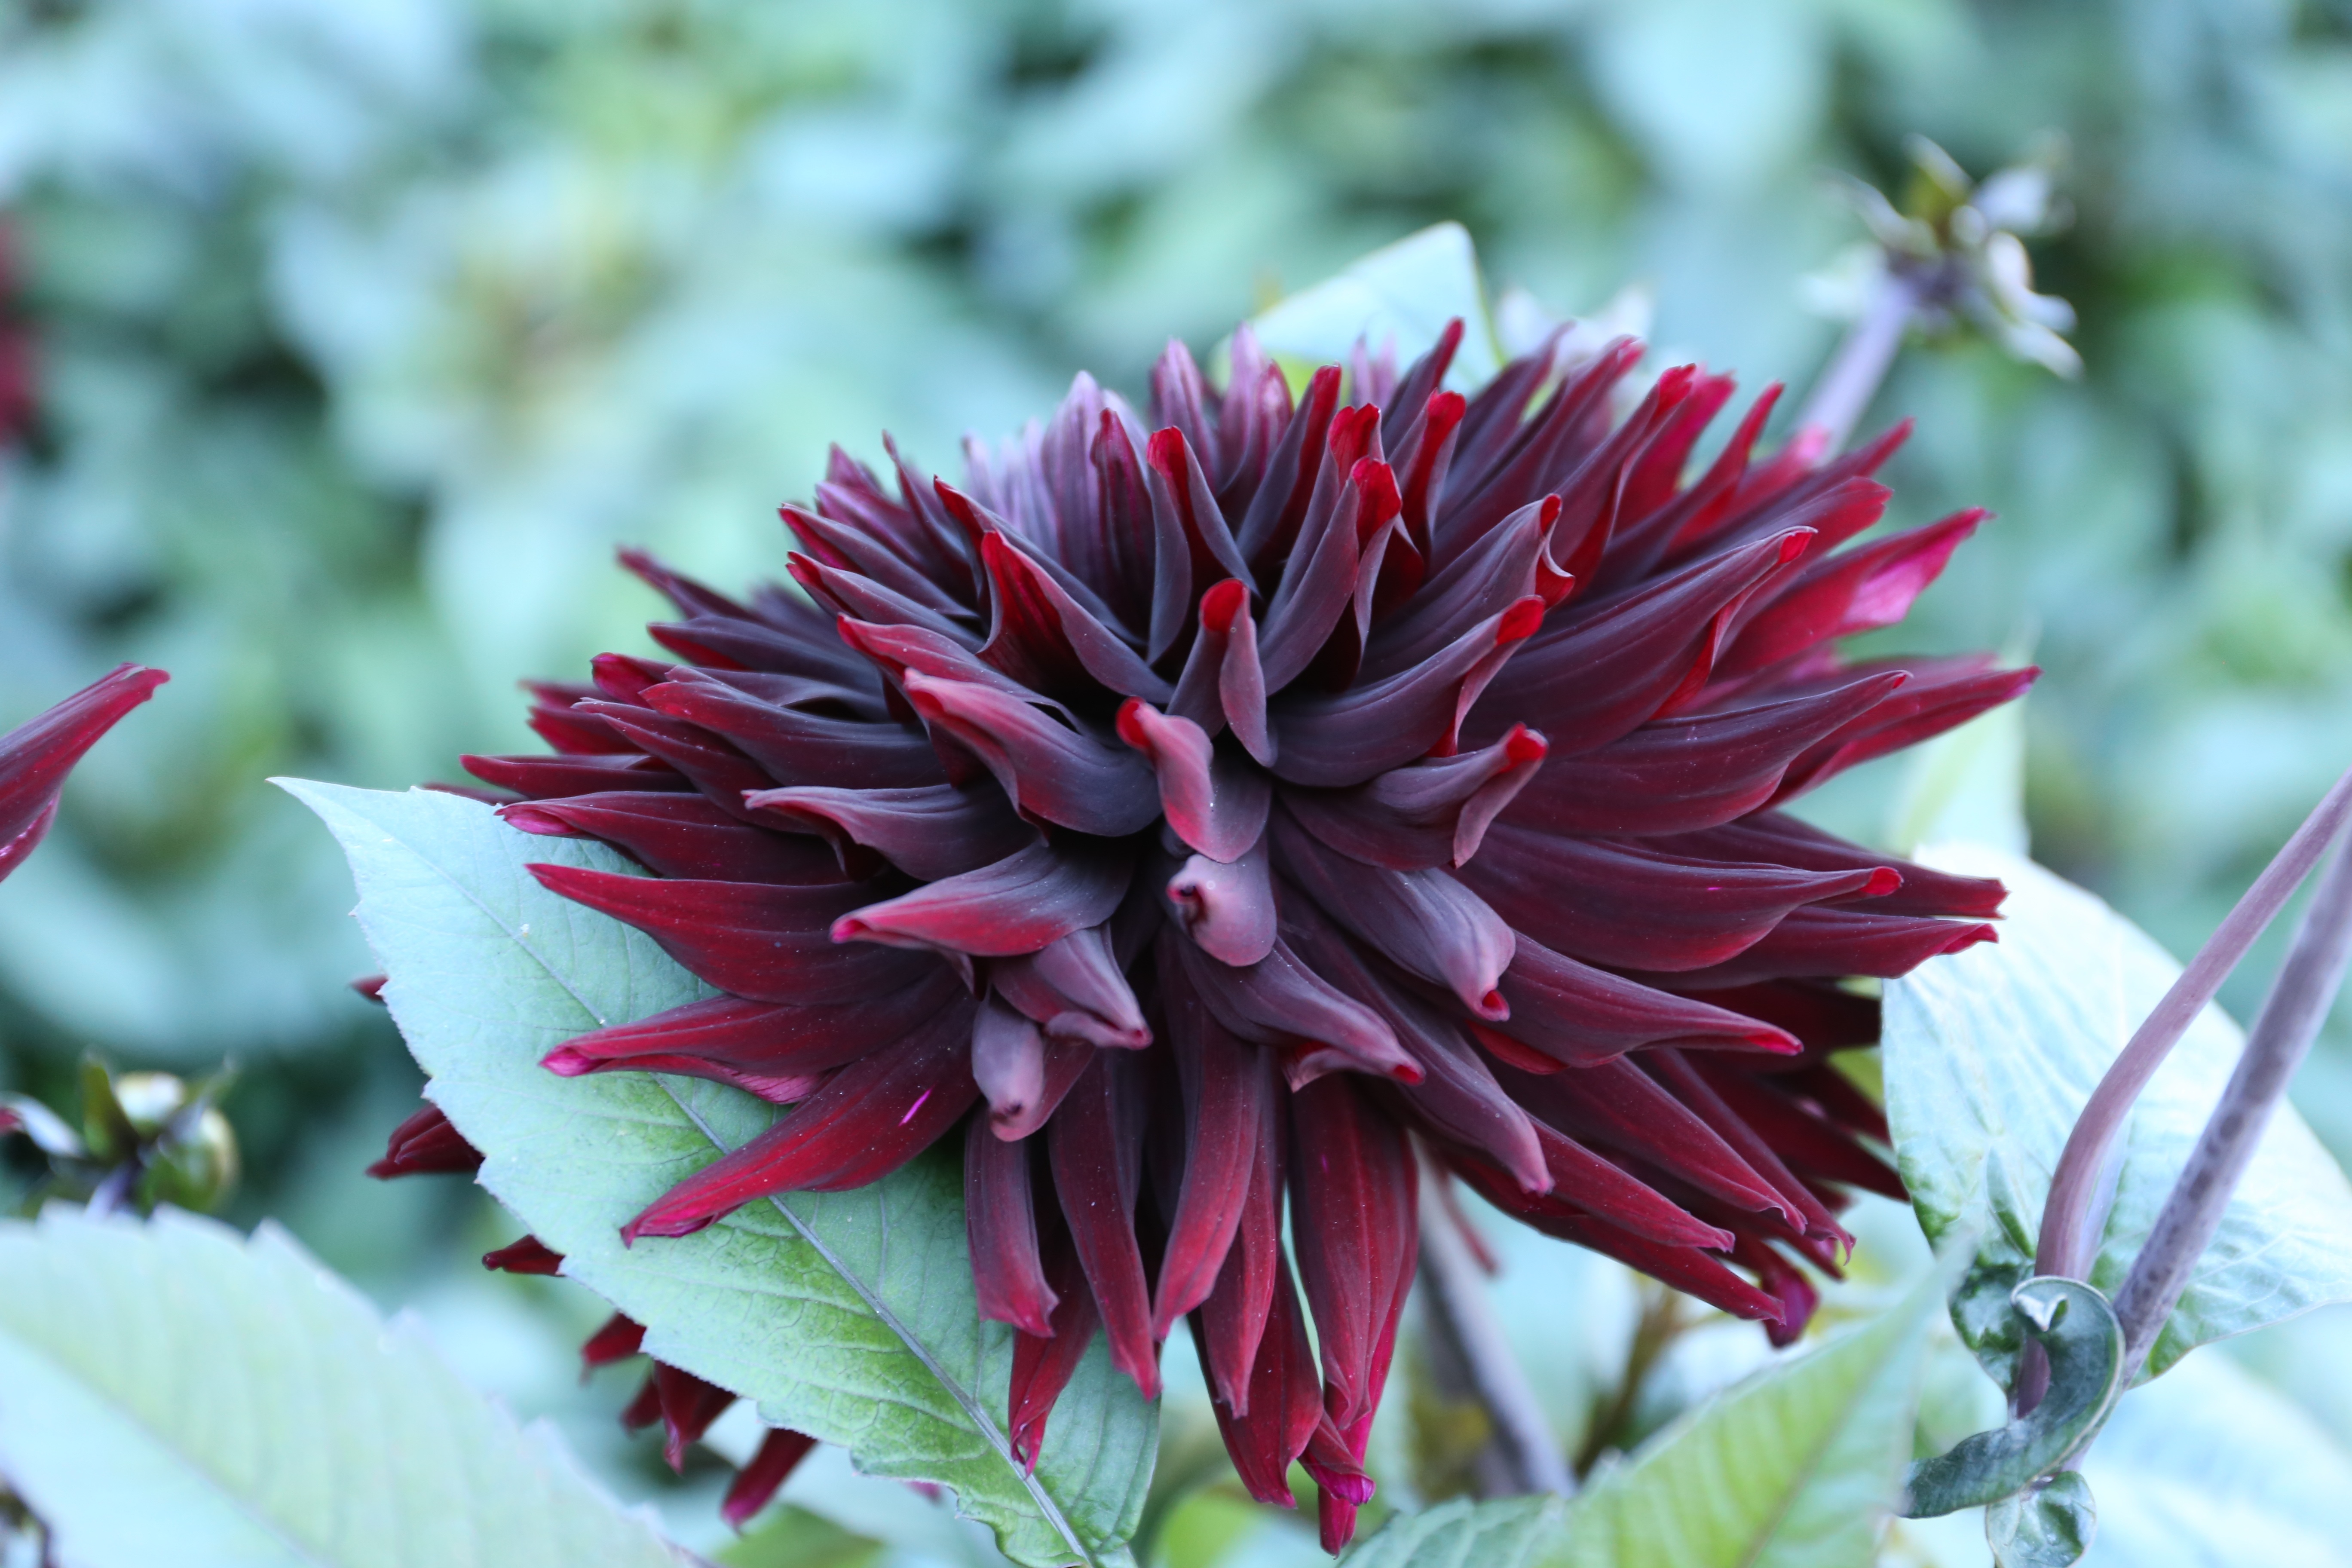
plant, flower, petal, botany, garden, flora, wildflower, close up, dahlia, macro photography, flowering plant, daisy family, land plant, kaktusdahlia